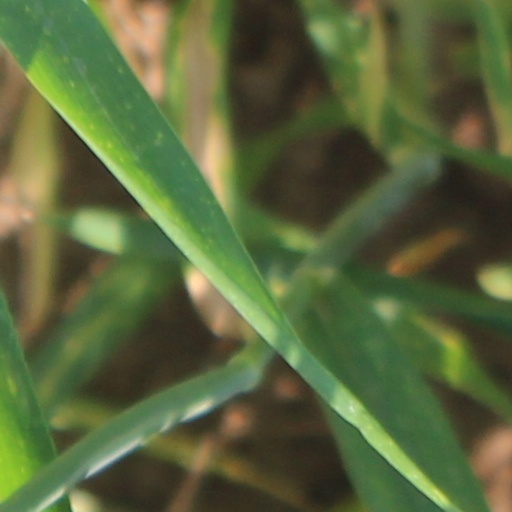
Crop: wheat